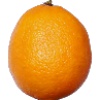
Label: lemon_meyer